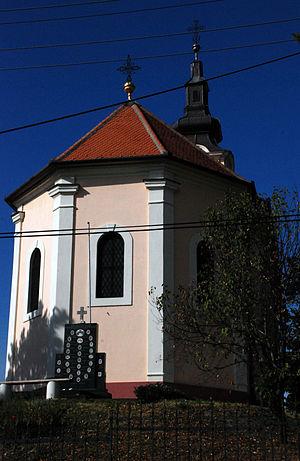
L'église de la Dormition-de-la-Mère-de-Dieu d'Irig est une église orthodoxe serbe située en Serbie, dans la ville d'Irig et dans la province de Voïvodine. Construite entre 1757 et 1760, elle est inscrite sur la liste des monuments culturels de grande importance de la République de Serbie.